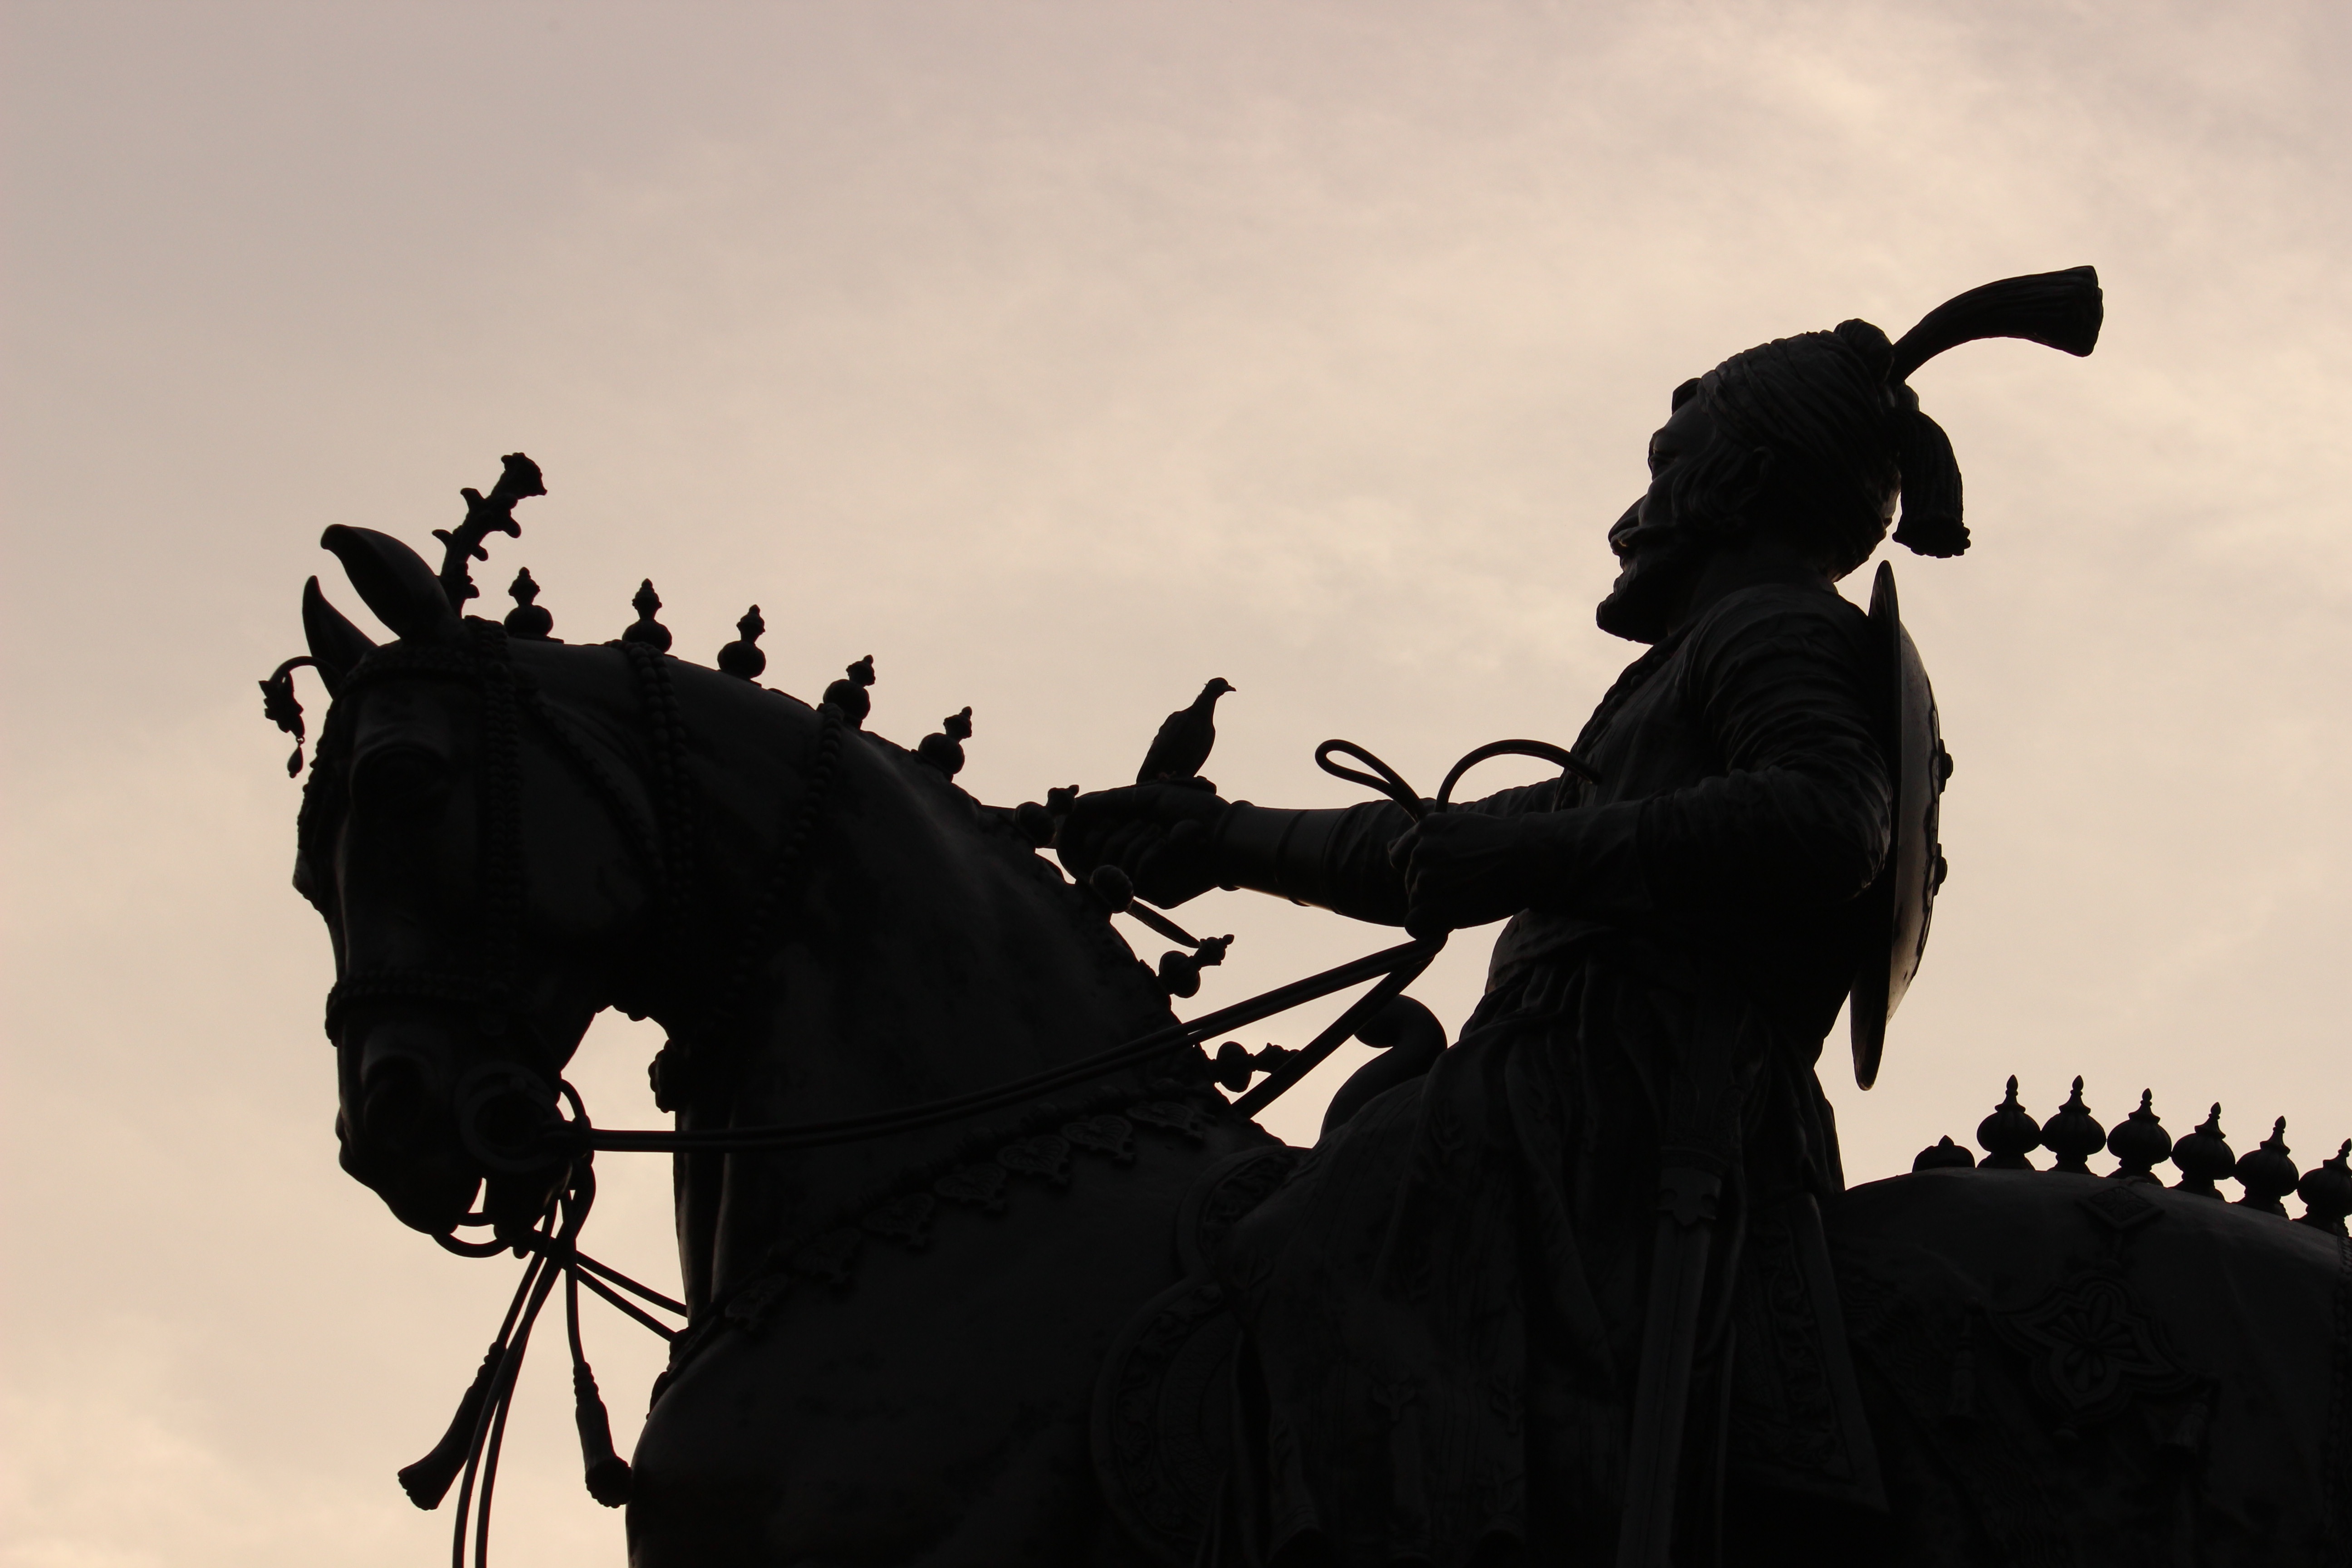
silhouette, monument, statue, stallion, black